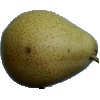
Label: Pear Forelle 1